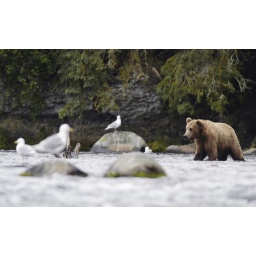
Brown bear walking in Brooks River Alaska